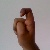
The image shows a hand gesture representing the letter 'X' in Indian Sign Language.